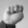
ASL letter: N